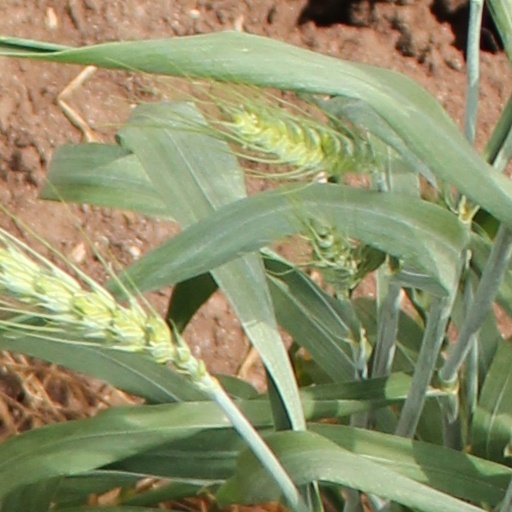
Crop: wheat